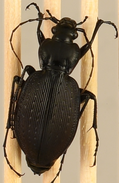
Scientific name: Carabus goryi
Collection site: Great Smoky Mountains National Park NEON (GRSM), plot GRSM_012